James Alan Montgomery

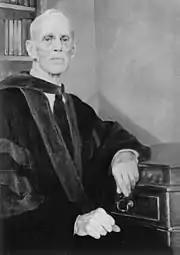

James Alan Montgomery (June 13, 1866 – February 6, 1949) was an American Episcopal clergyman, Oriental scholar, and biblical scholar who was a professor of the Old Testament and Semitics (Hebrew and Aramaic) at the Philadelphia Divinity School and the University of Pennsylvania.